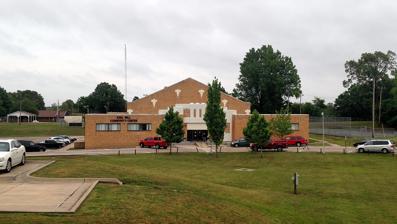
Building: Community Center No. 1
Country: United States of America
Year built: 1936
United States historic place Community Center #1 U.S. National Register of Historic Places Location in Arkansas Show map of Arkansas Location in United States Show map of the United States Location 1212 S. Church Street Jonesboro, Arkansas Coordinates 35°50′0″N 90°42′10″W / 35.83333°N 90.70278°W / 35.83333; -90.70278 Area less than one acre Built 1936 ( 1936 ) Architect Elmer A. Stuck Architectural style Art Deco MPS New Deal Recovery Efforts in Arkansas MPS NRHP reference No. 07001422 Added to NRHP January 23, 2008 The Community Center No. 1 is a historic government building at 1212 South Church Street in Jonesboro, Arkansas , USA. It is a single-story building, faced in buff brick, with a stylish Art Deco entrance area consisting of towers and projections made of smooth white concrete. The entrance is flanked by large flat-roof sections which house recreational facilities, while the center section has a low-pitch gable roof. The community center was designed by Elmer A. Stuck , and built in 1936 with funding from the Public Works Administration . The center has undergone several name changes, and is now known as the Earl Bell Community Center , after the Olympic pole vaulter and Jonesboro native. The building was listed on the National Register of Historic Places in 2008. See also United States portal National Register of Historic Places listings in Craighead County, Arkansas References